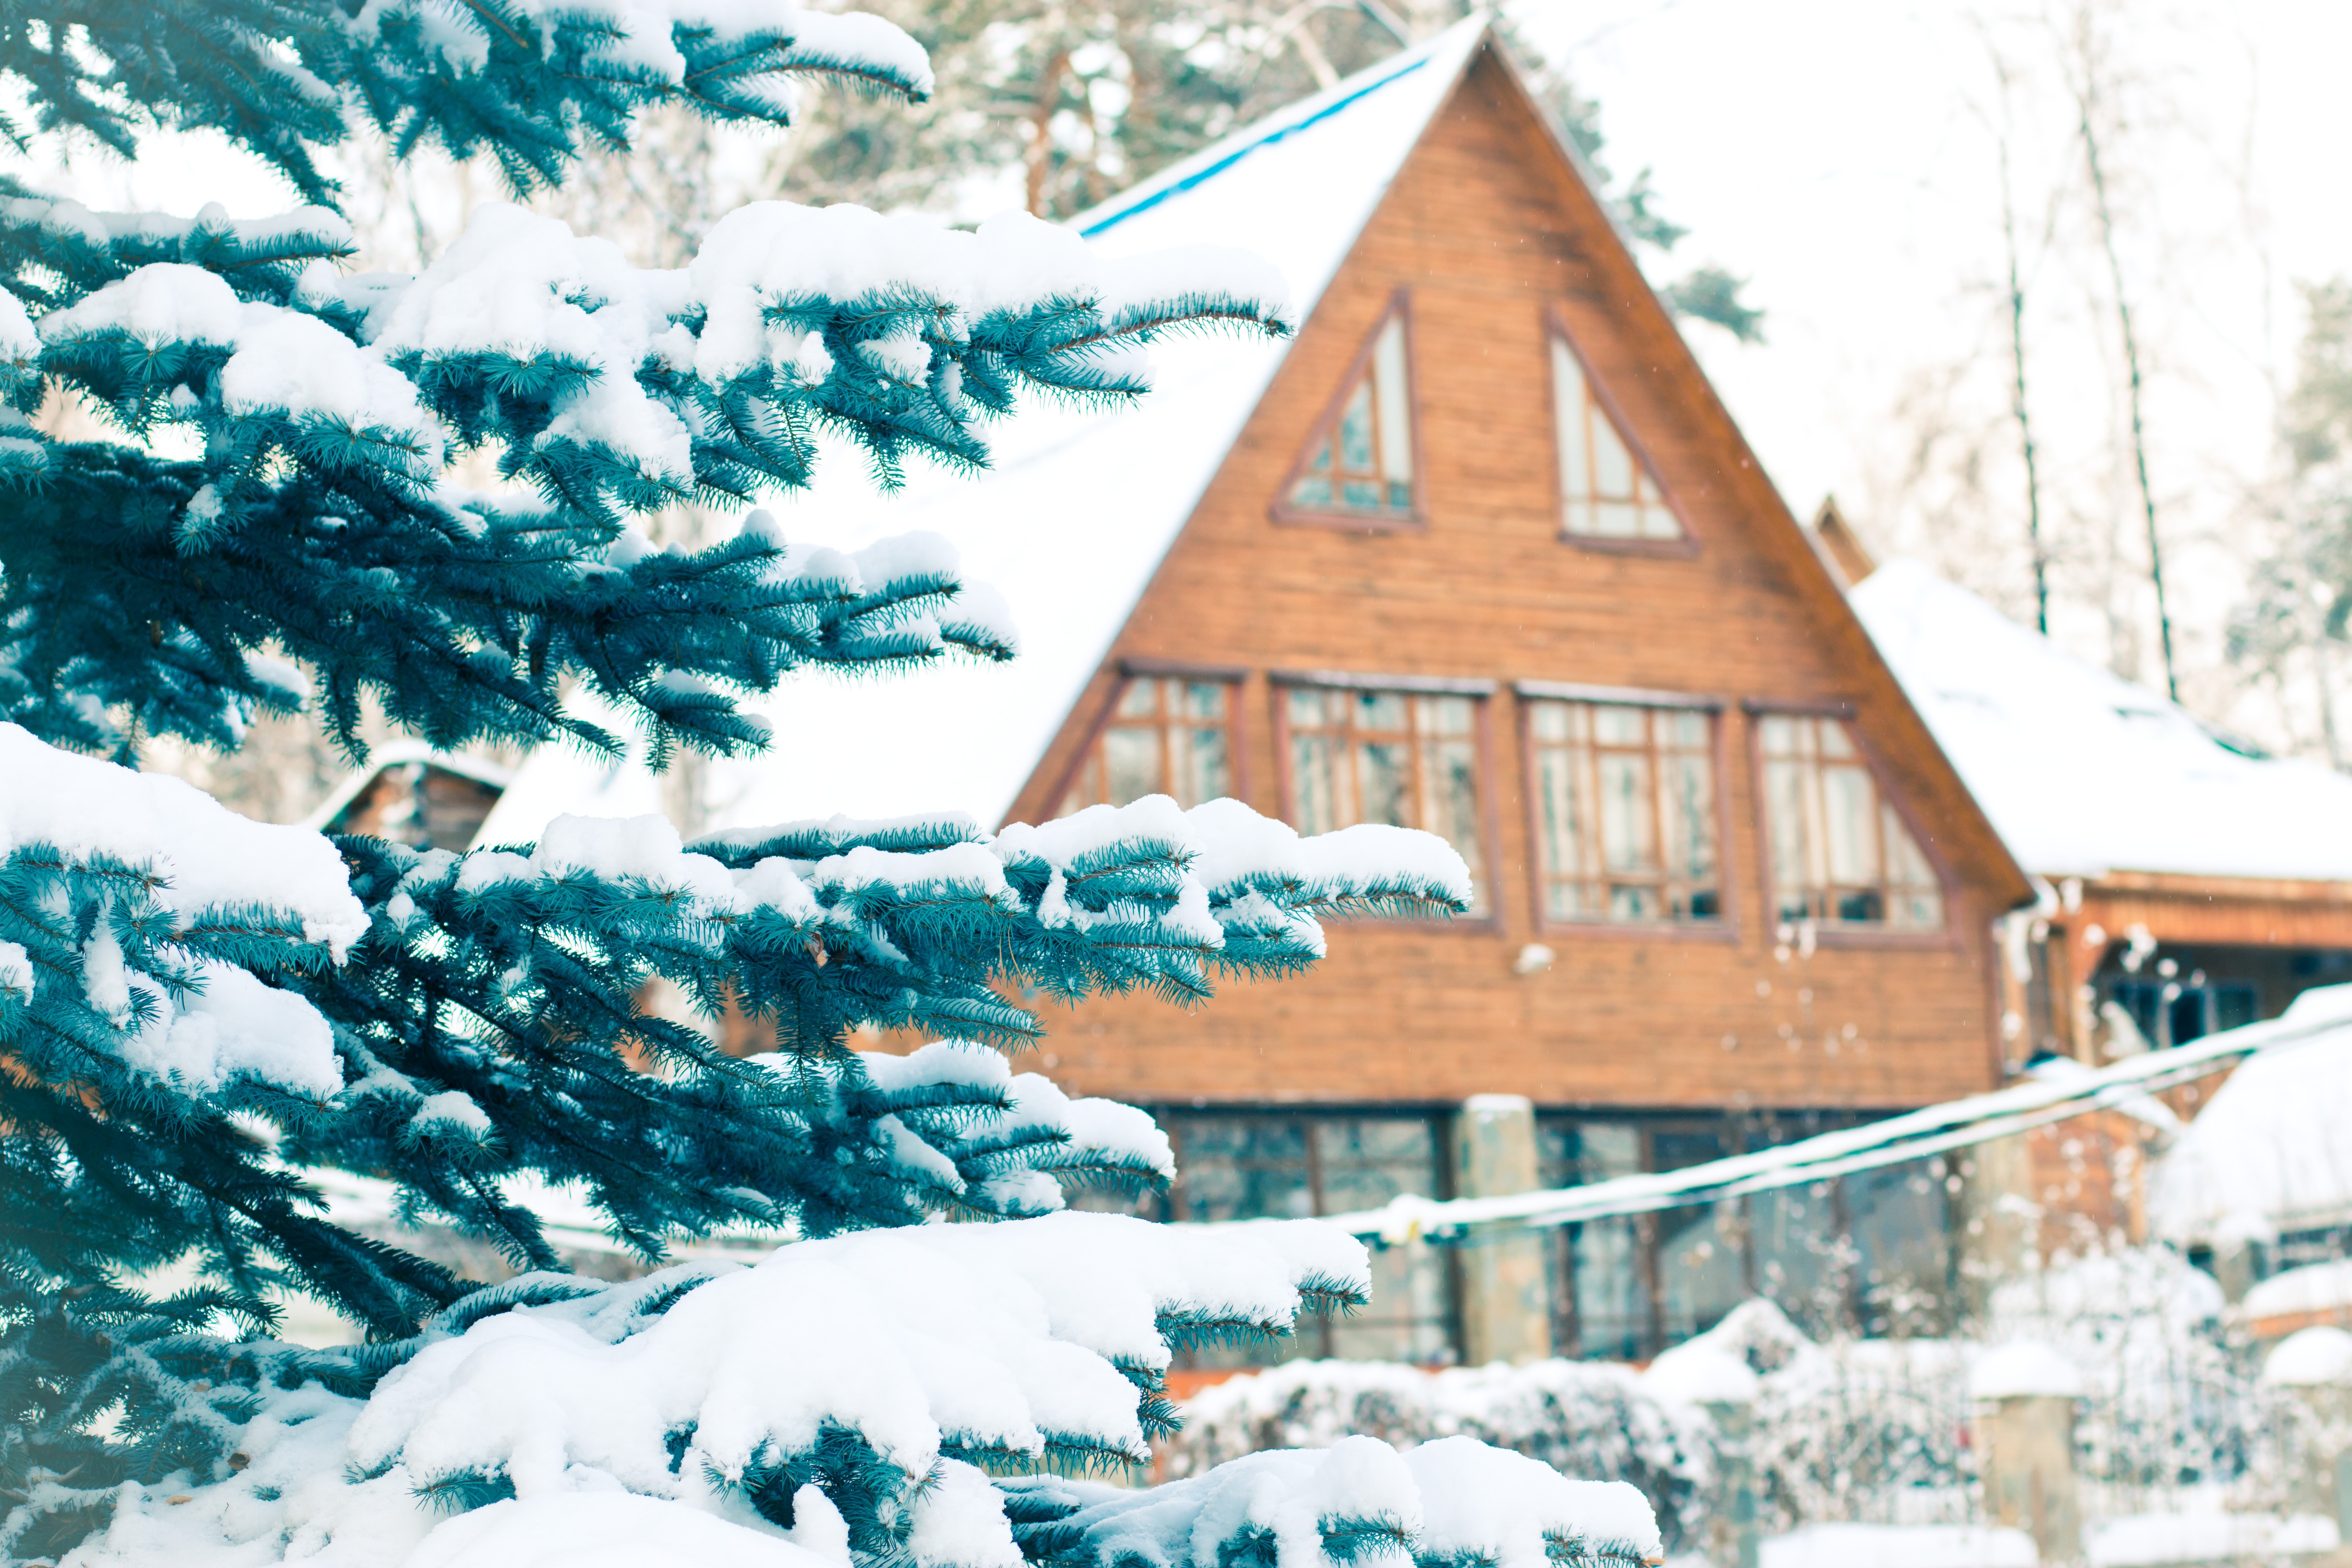
tree, nature, branch, snow, winter, white, frost, hut, village, green, cottage, fir, christmas tree, season, wooden house, snowflake, snowfall, spruce, resort, dacha, log cabin, snowdrift, winter forest, under the snow, new year's eve, blue spruce, efi, in the snow, geological phenomenon, holodo